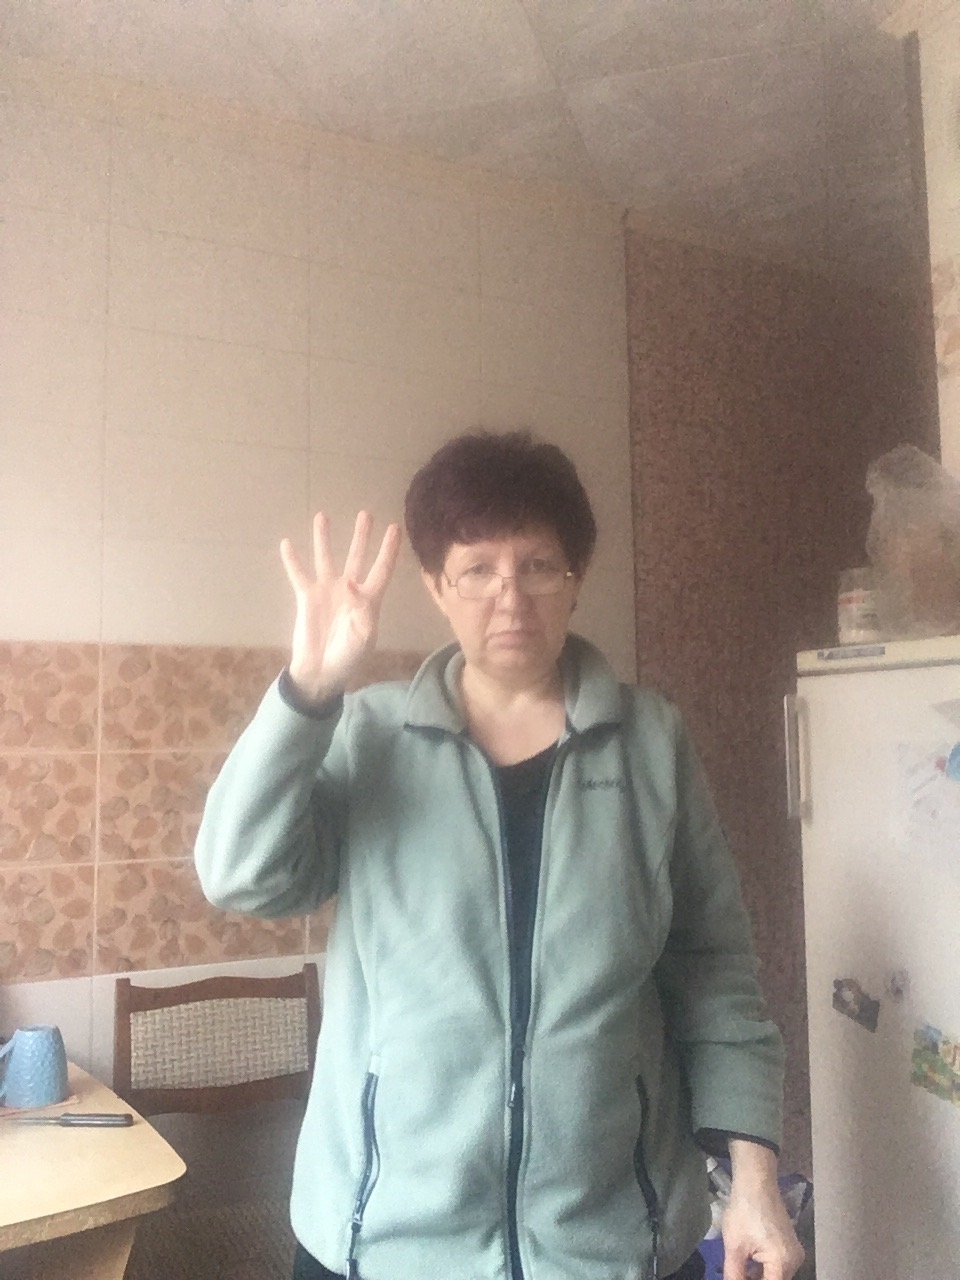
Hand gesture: four